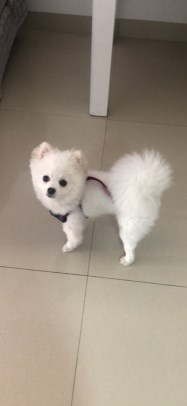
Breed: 1936-n000005-Pomeranian